Pie in the Sky (1964 film)

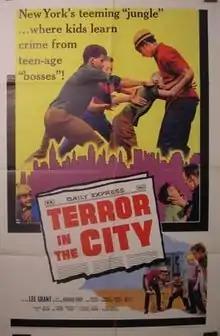
Theatrical release poster

Pie in the Sky is a 1964 American film drama written and directed by Allen Baron and starring Lee Grant, Sylvia Miles, and youngster Richard Bray (his only film work). Although filmed in 1962, financial and distribution problems delayed release until 1964. Shortly after the initial release, it was retitled "Terror in the City".